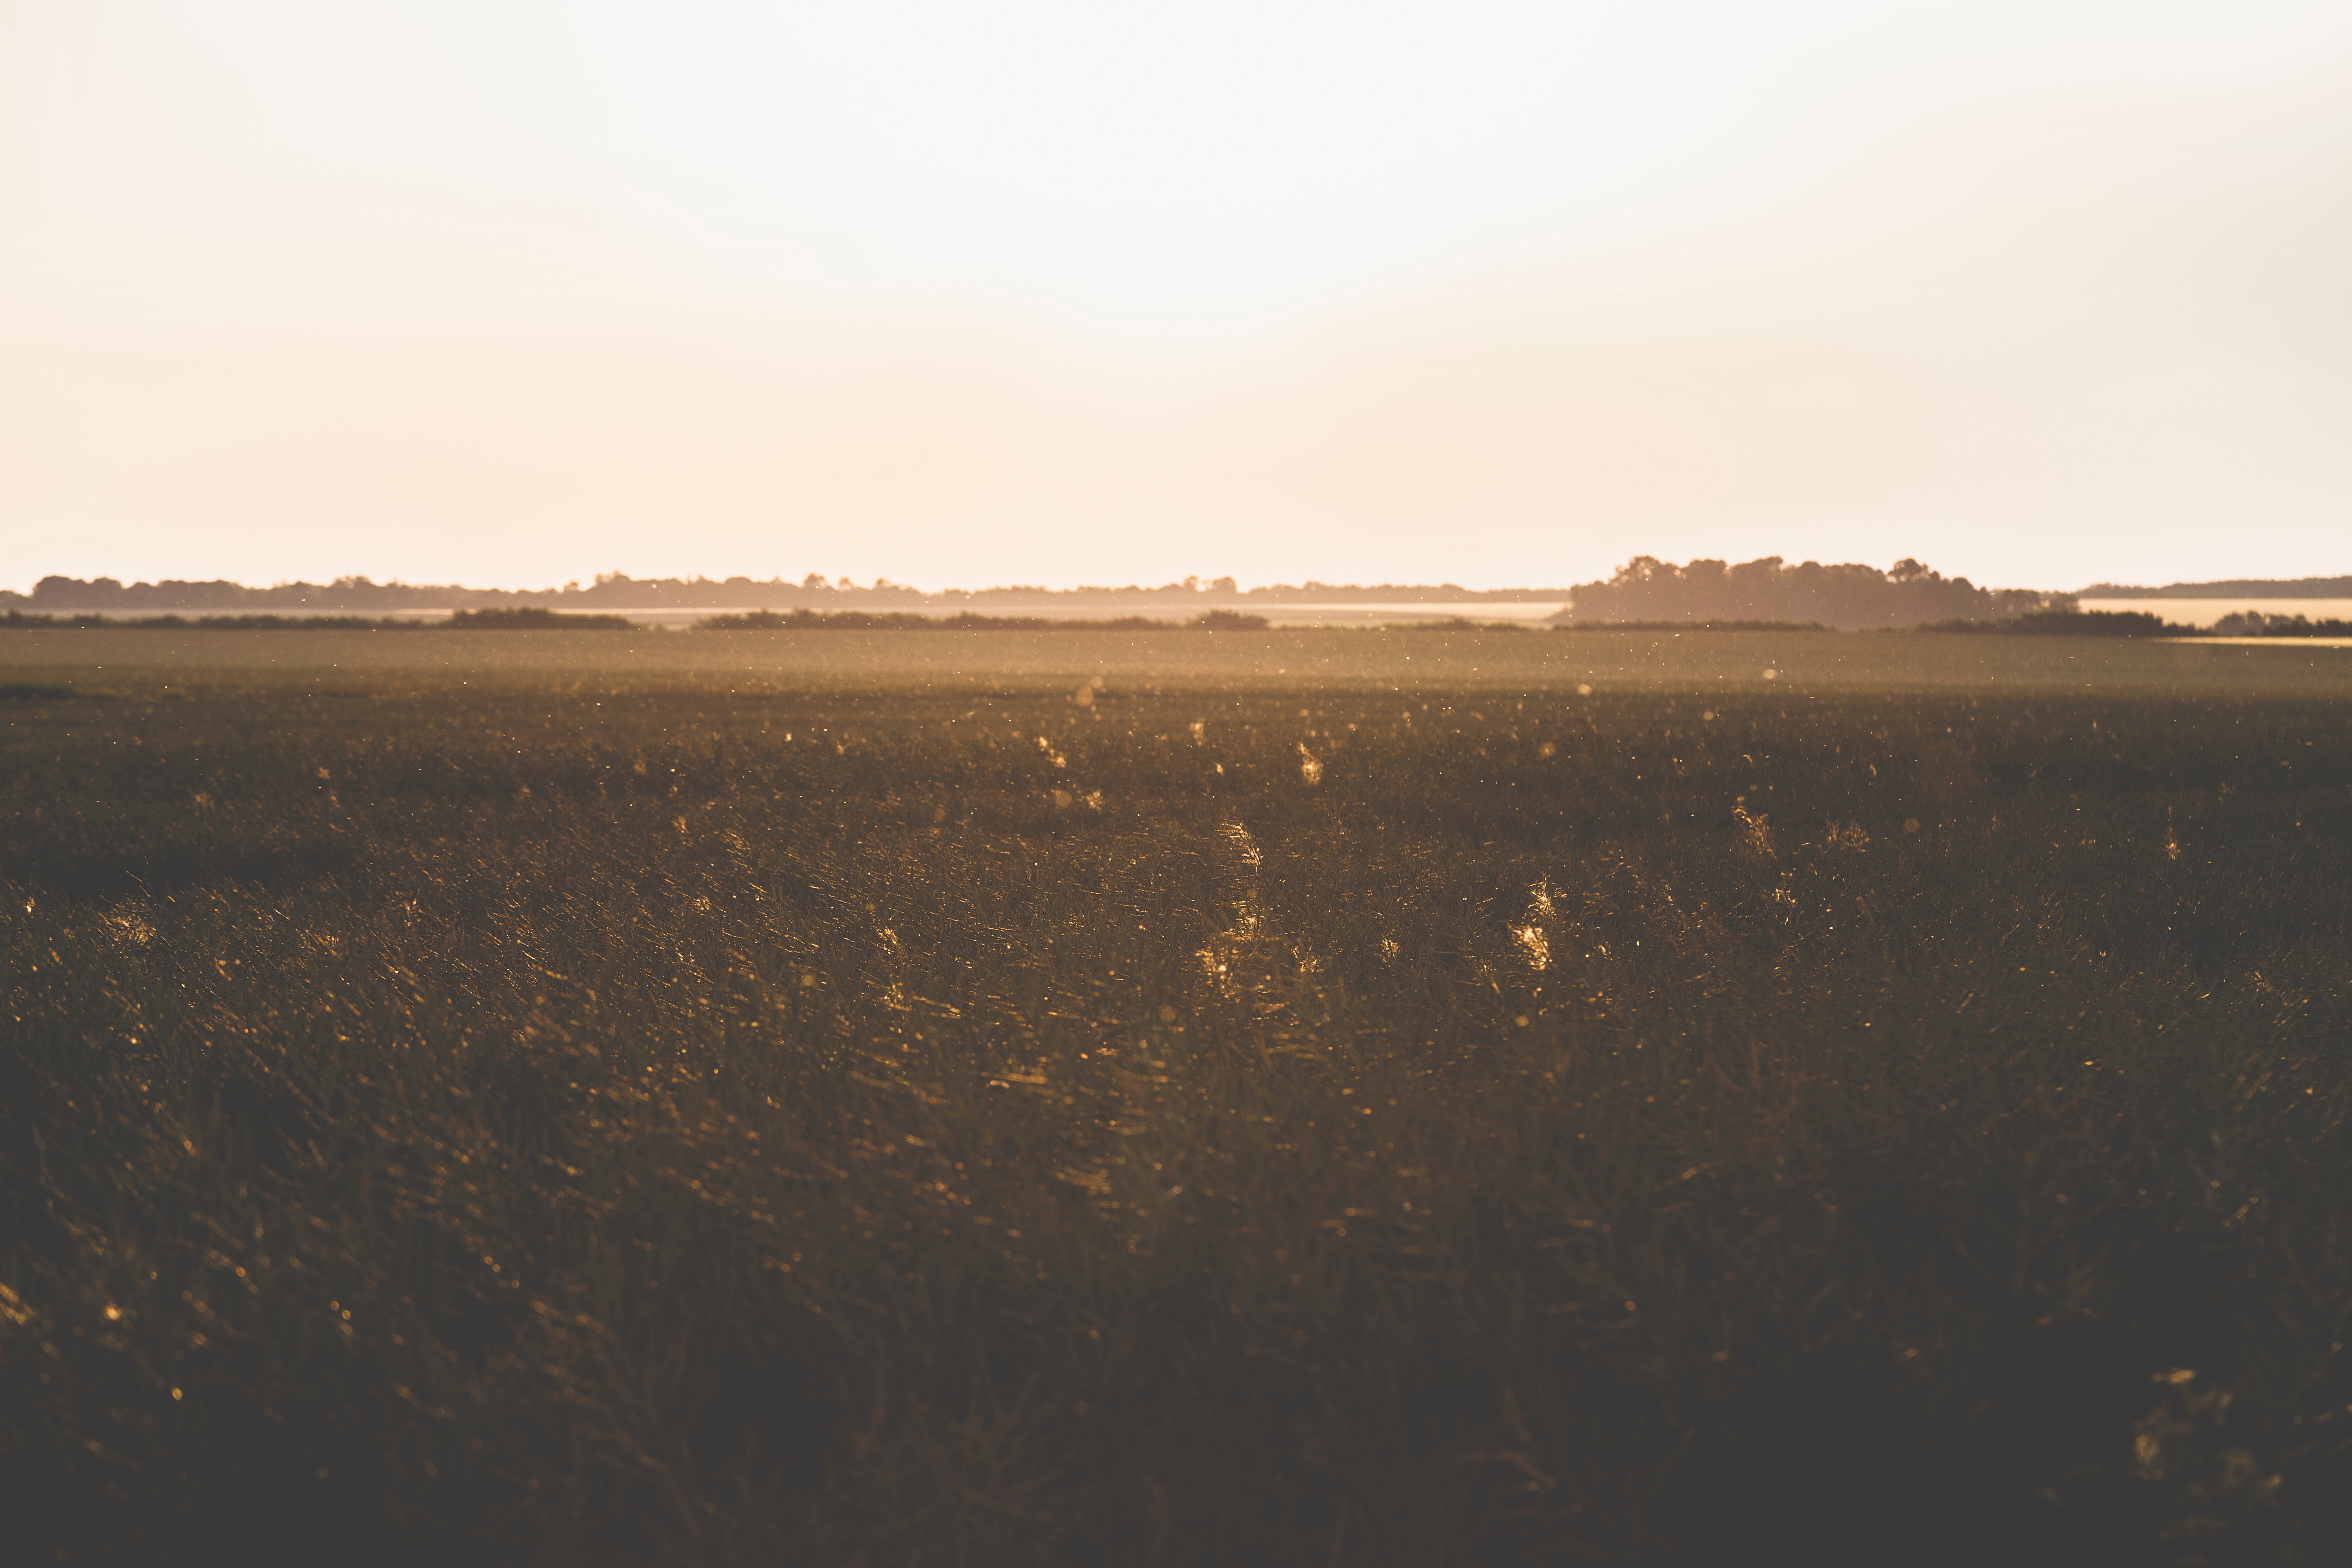
sky, horizon, natural environment, atmospheric phenomenon, ecoregion, morning, sand, plain, cloud, landscape, sunlight, evening, sea, desert, sunset, calm, soil, geology, steppe, ocean, sahara, road, dusk, dawn, hill, aeolian landform, vacation, tundra, sunrise, grassland